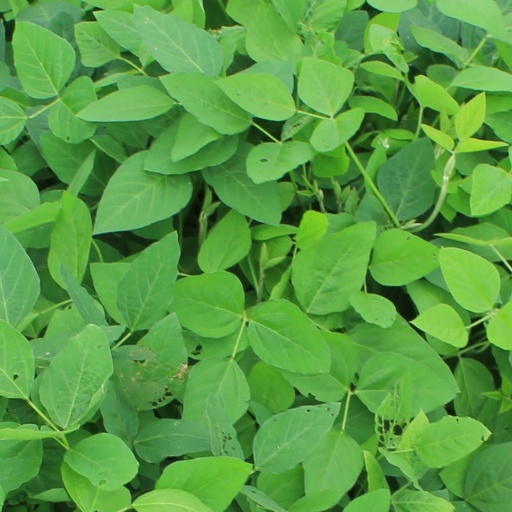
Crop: soybean